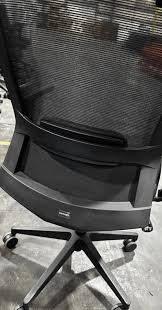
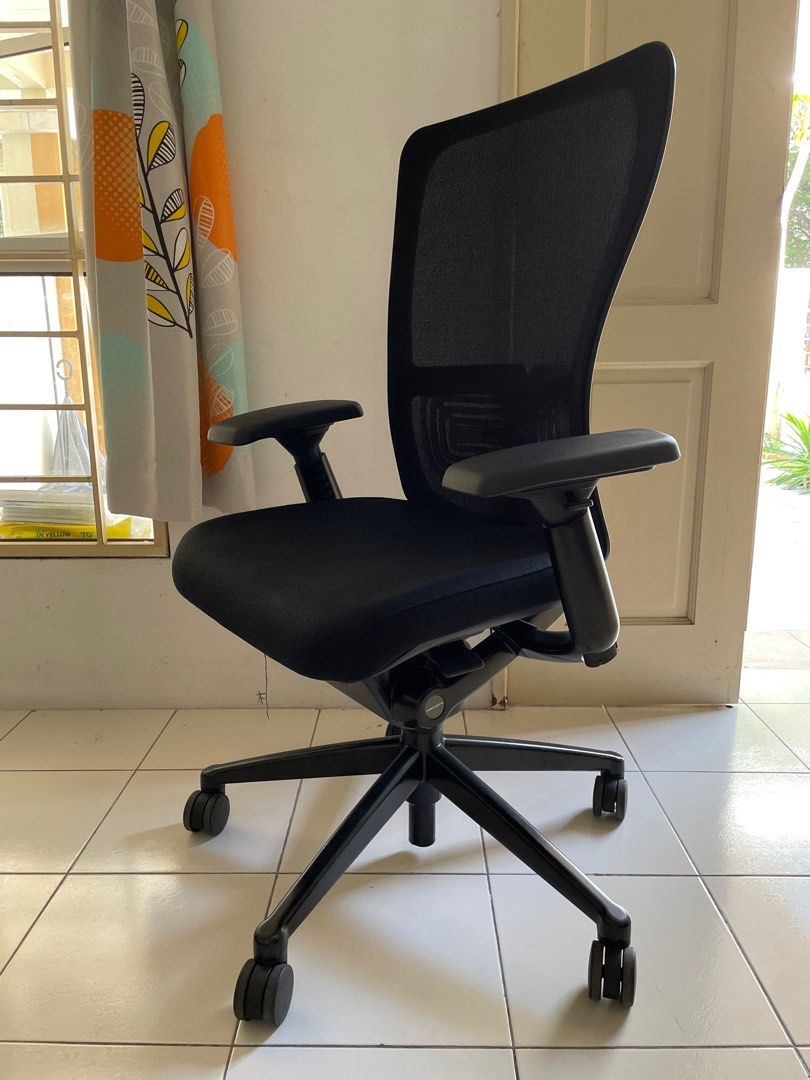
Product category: items_chair
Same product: no